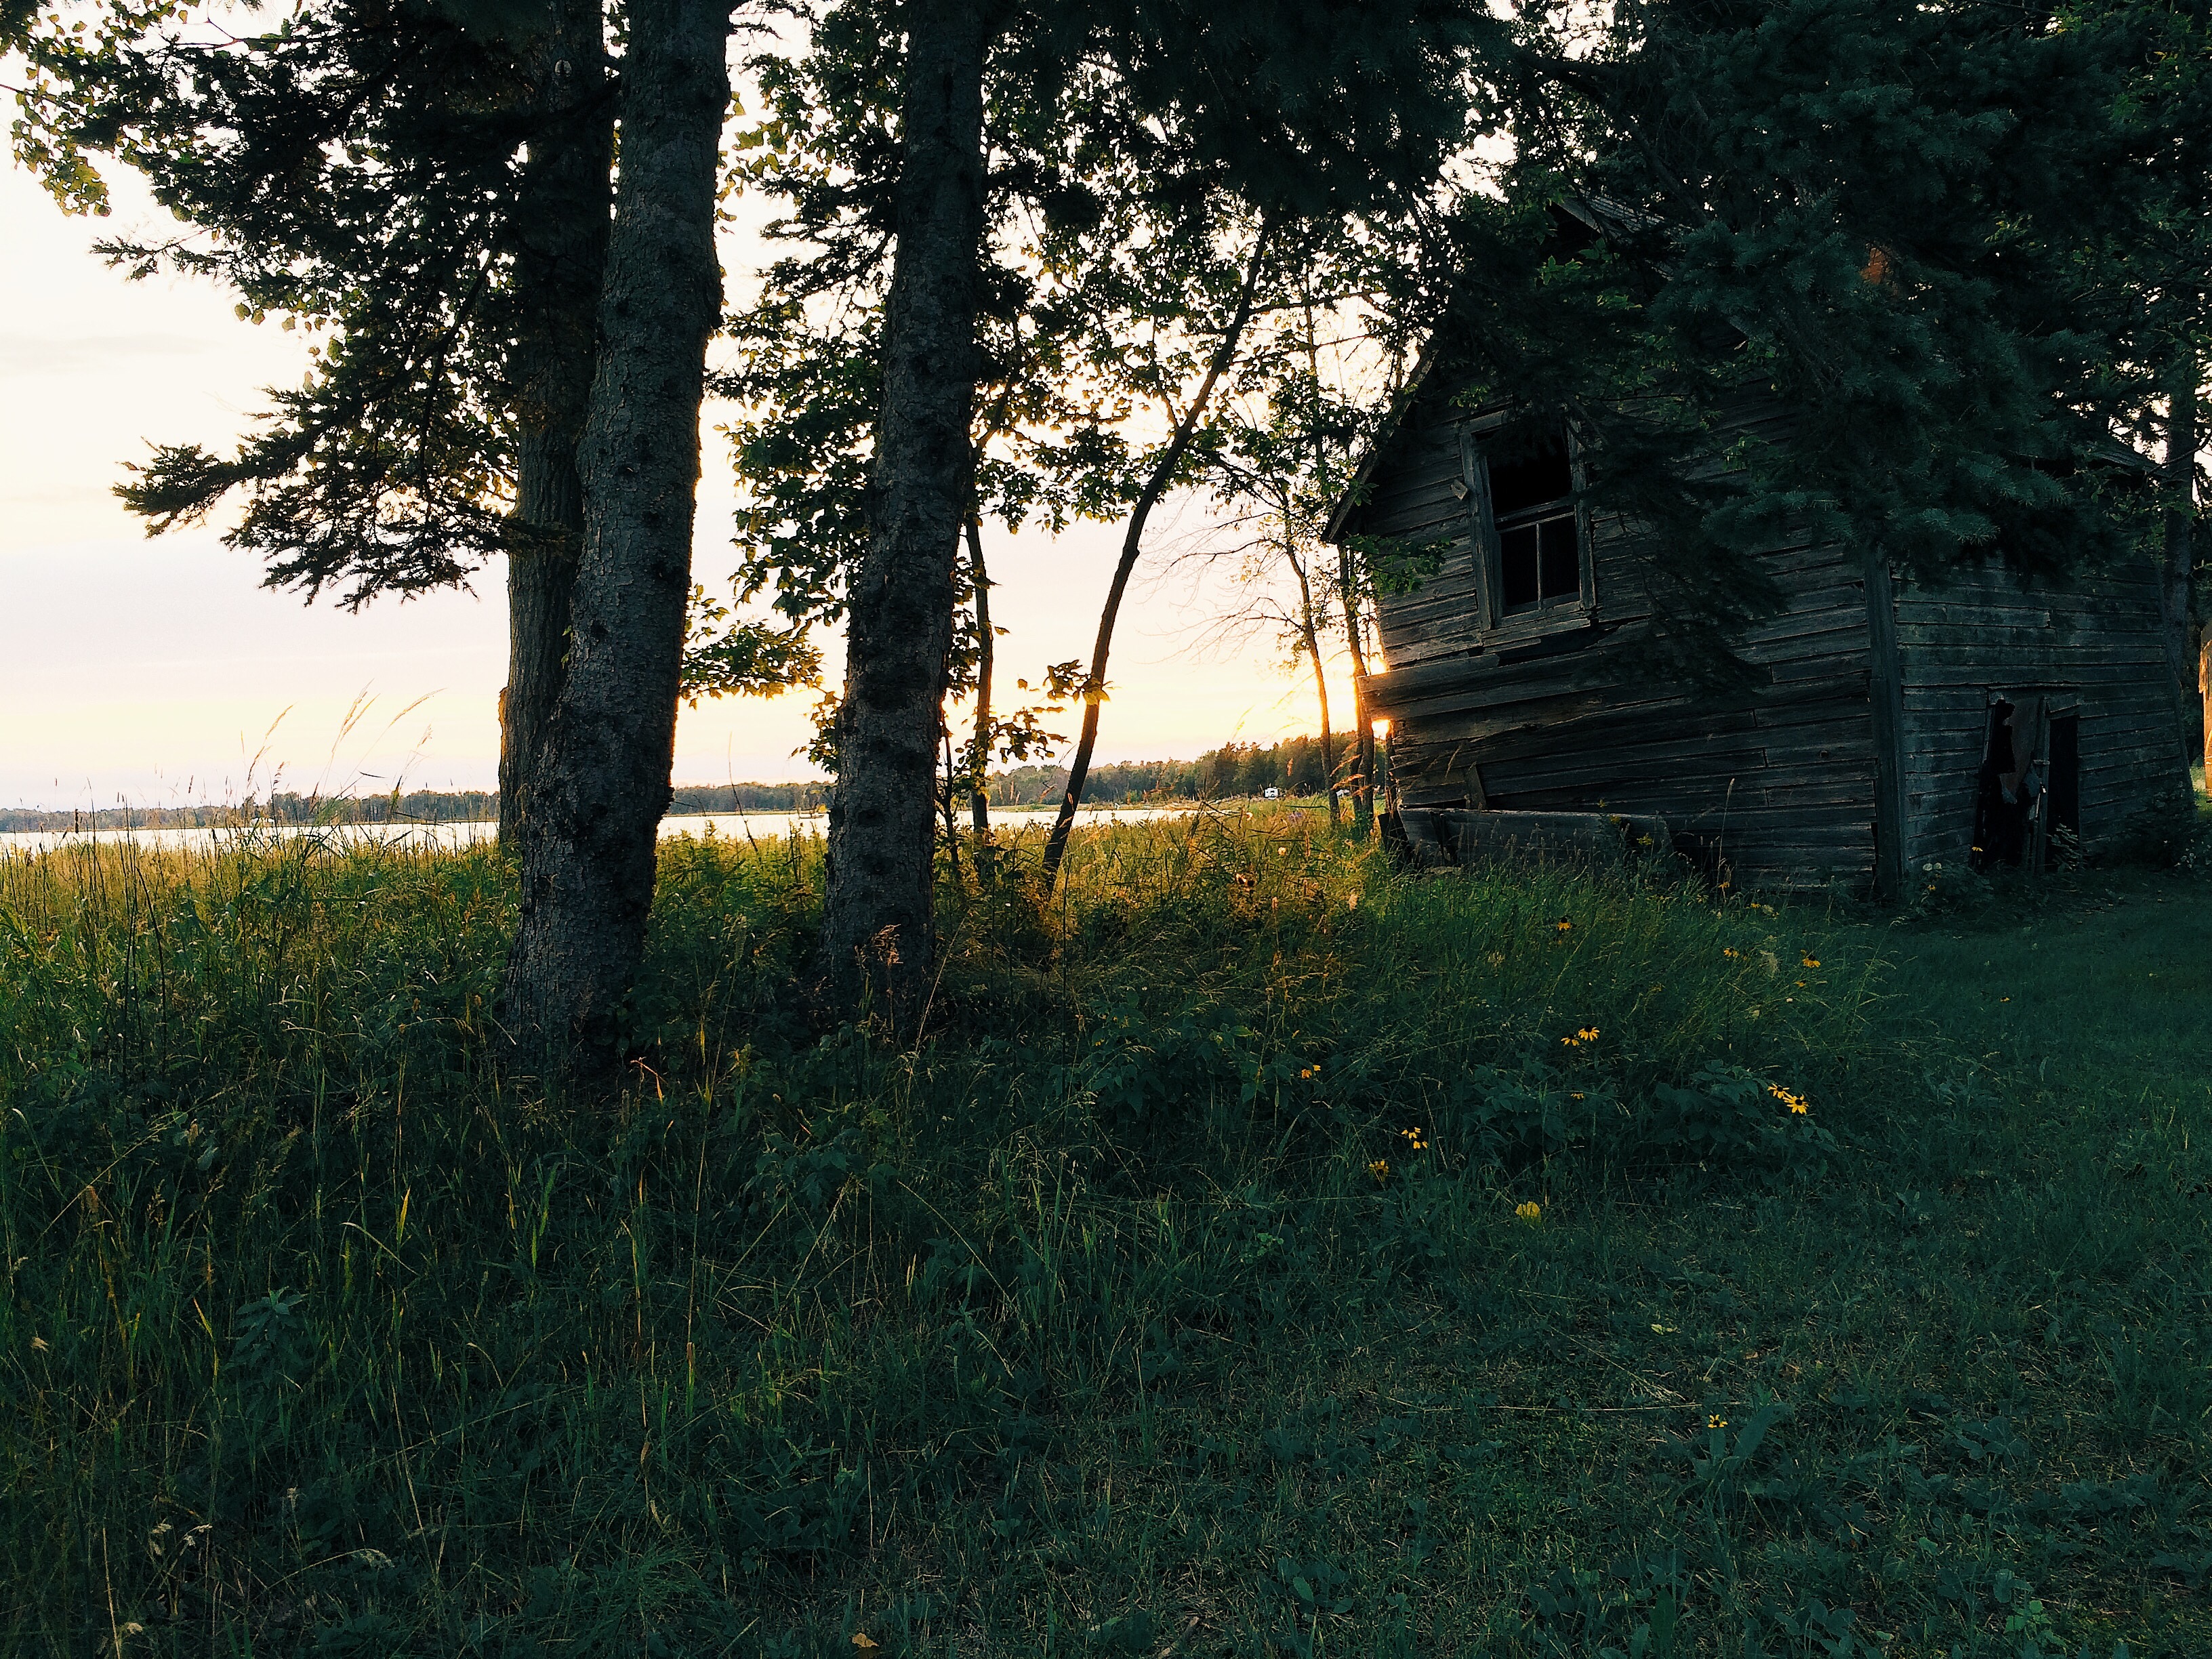
tree, nature, forest, grass, light, plant, lawn, meadow, house, sunlight, morning, leaf, flower, barn, green, cabin, cottage, autumn, season, woodland, habitat, rural area, woody plant